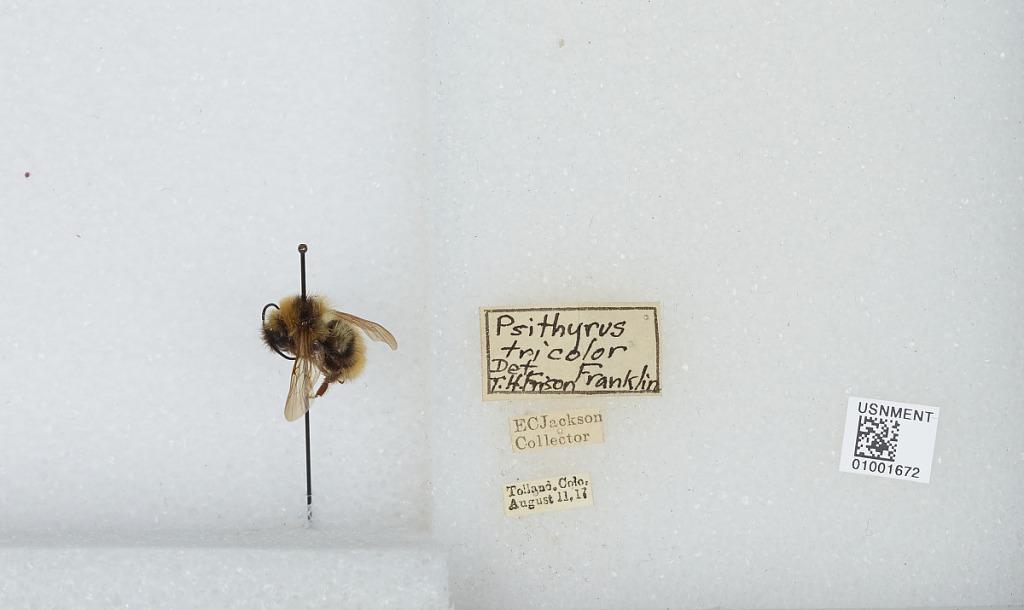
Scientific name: Bombus (Psithyrus) fernaldae (Franklin)
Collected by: E. Jackson
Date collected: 1917-8-11
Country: United States
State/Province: Colorado
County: Gilpin
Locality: Tolland
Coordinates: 39.905, -105.589
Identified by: Frison, T.